José Ángel Antelo

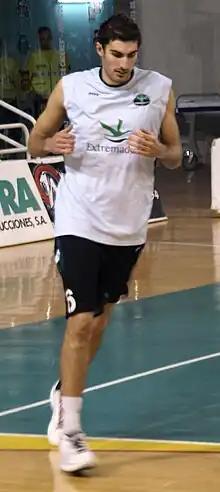

José Ángel Antelo Paredes (born May 7, 1987) is a Spanish politician for Vox and a retired professional basketball player. Antelo, born in Santiago de Compostela, played as power forward.